Crafts Street City Stable

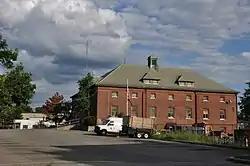
Crafts Street City Stable

The Crafts Street City Stable is a historic redbrick public works building located at 90 Crafts Street near Ashmont Avenue in Newton, Massachusetts. Designed for $375 by Boston-based architect and Newton resident William F. Goodwin in the Colonial Revival style of architecture, it was built in 1895 for the city of Newton at a cost of $25,000 to serve as additional stable for its then Highway Department. Over the years, it was converted to a city garage and is now called the Crafts Street Garage. It forms the focal point for the city's Department of Public Works complex. On December 18, 2009, the building along with a 20-foot perimeter strip around it was added to the National Register of Historic Places.